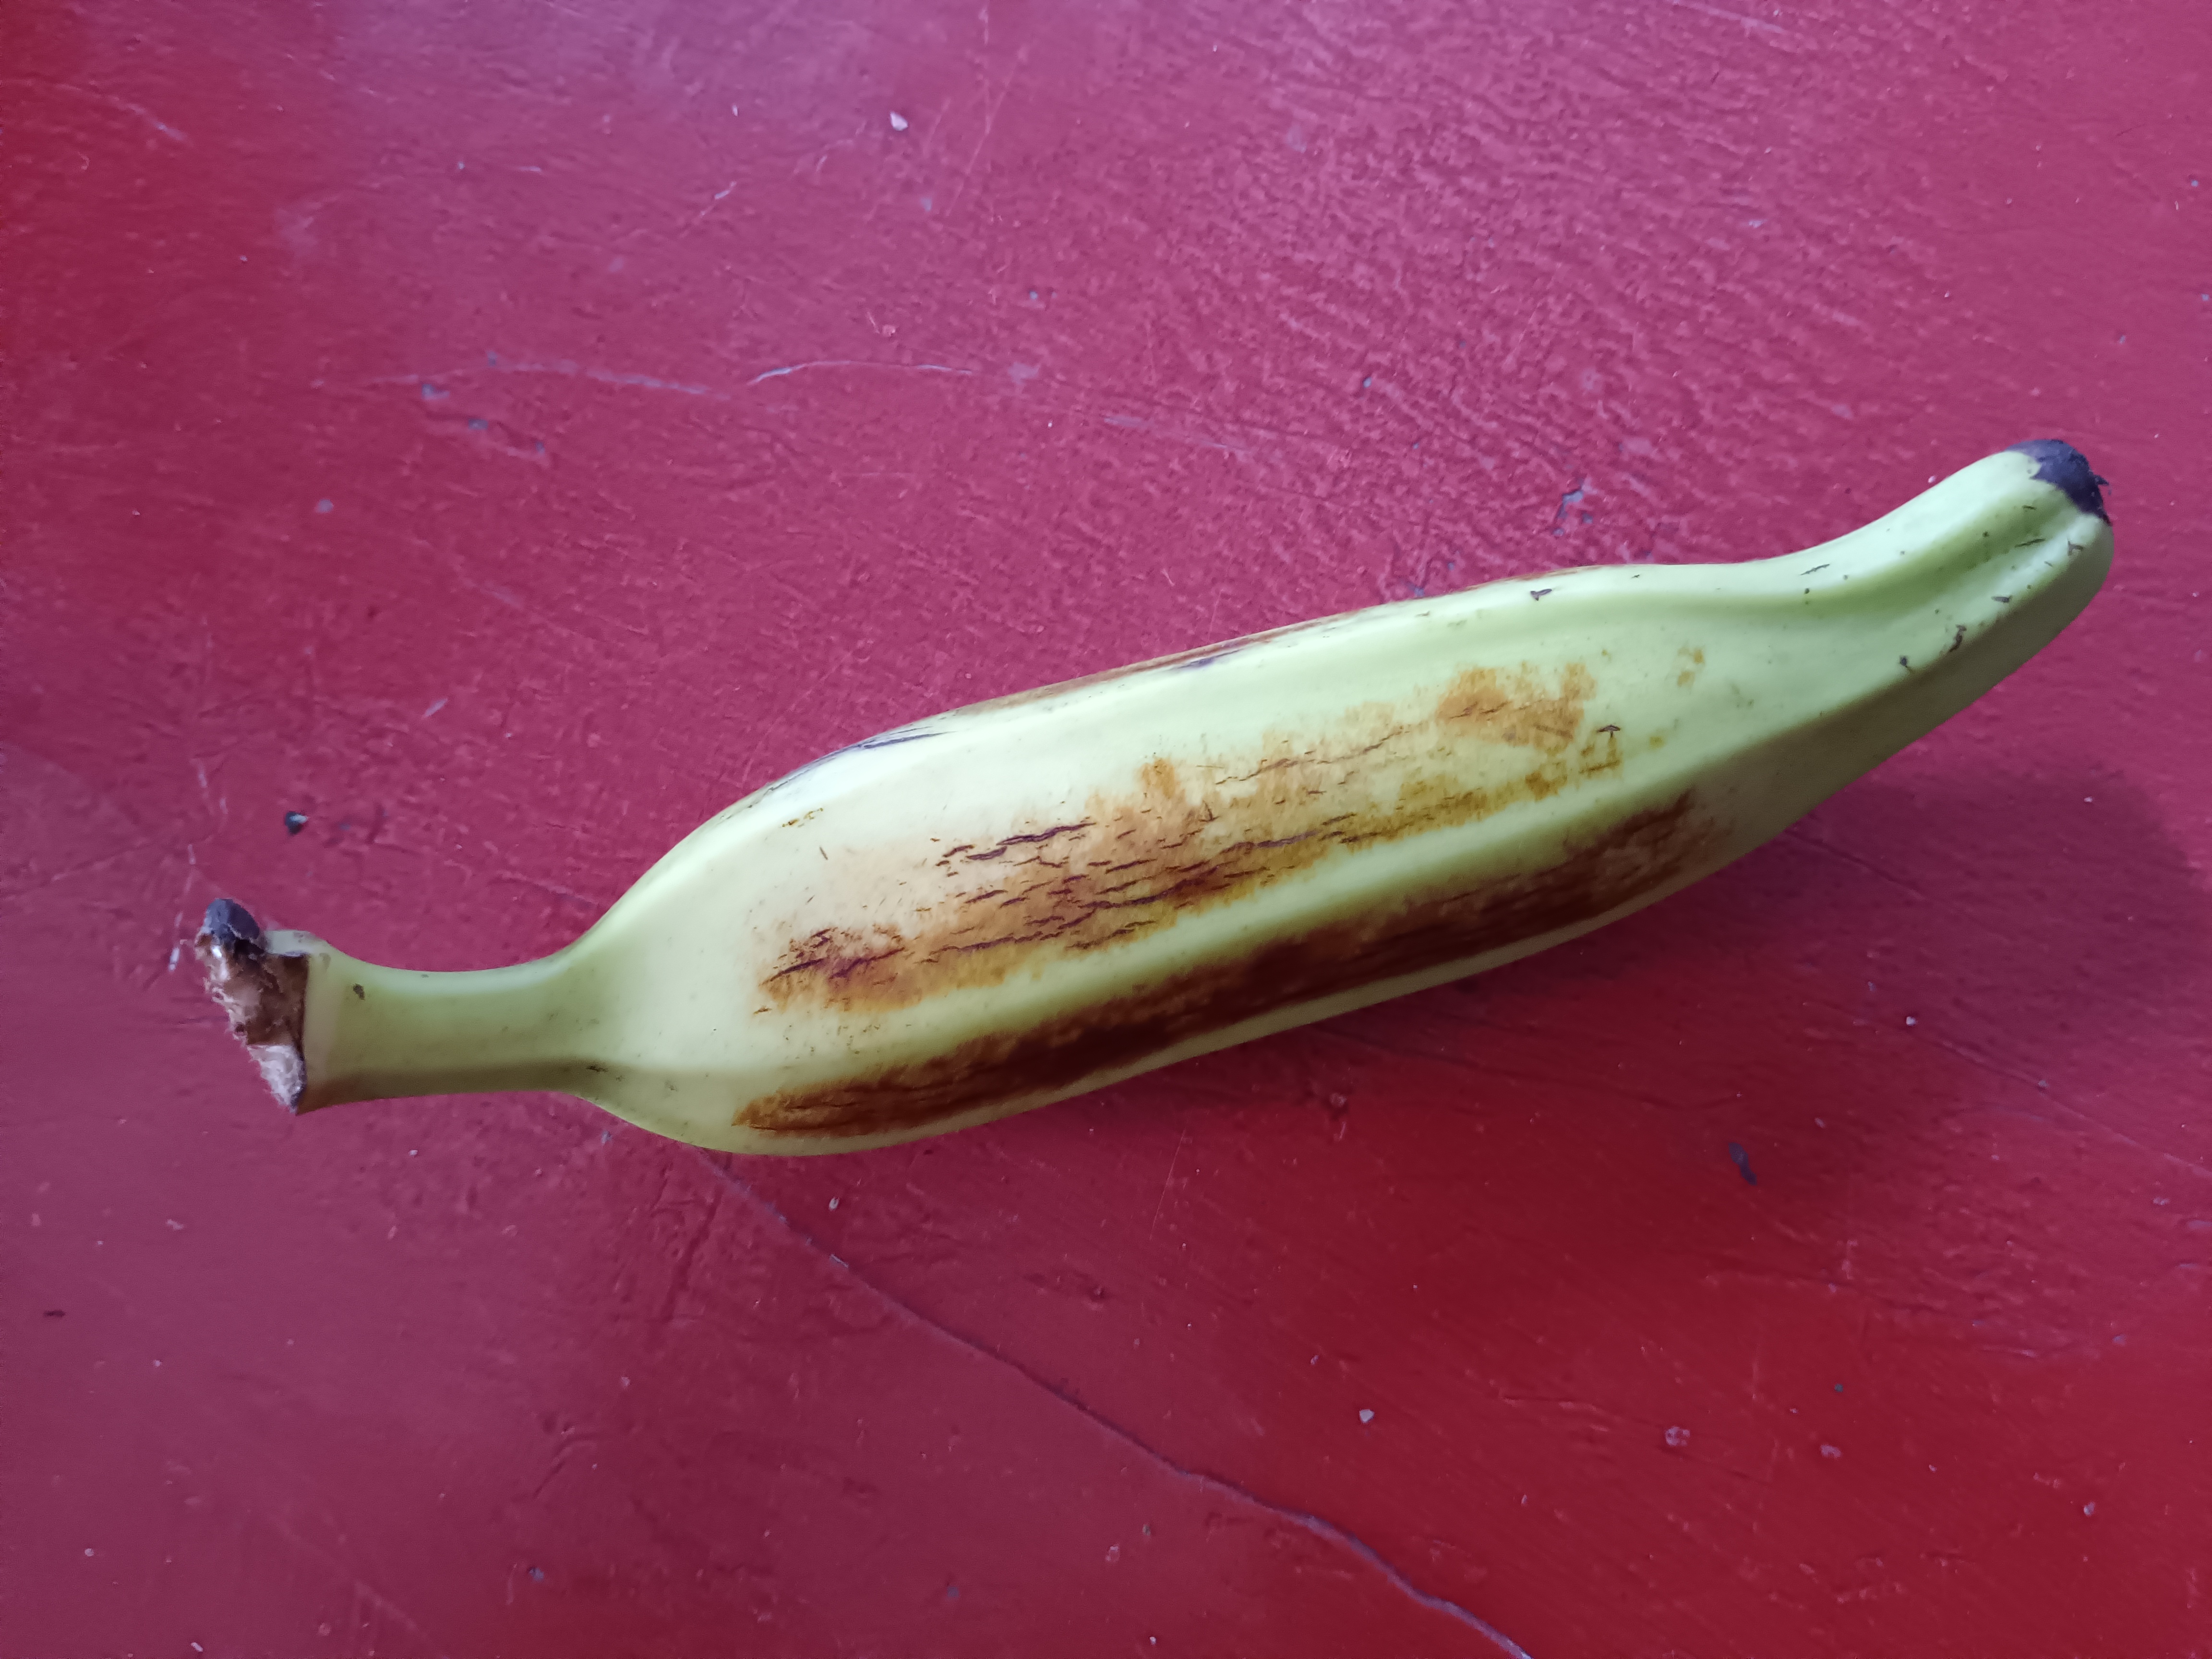
Banana variety: Anaji